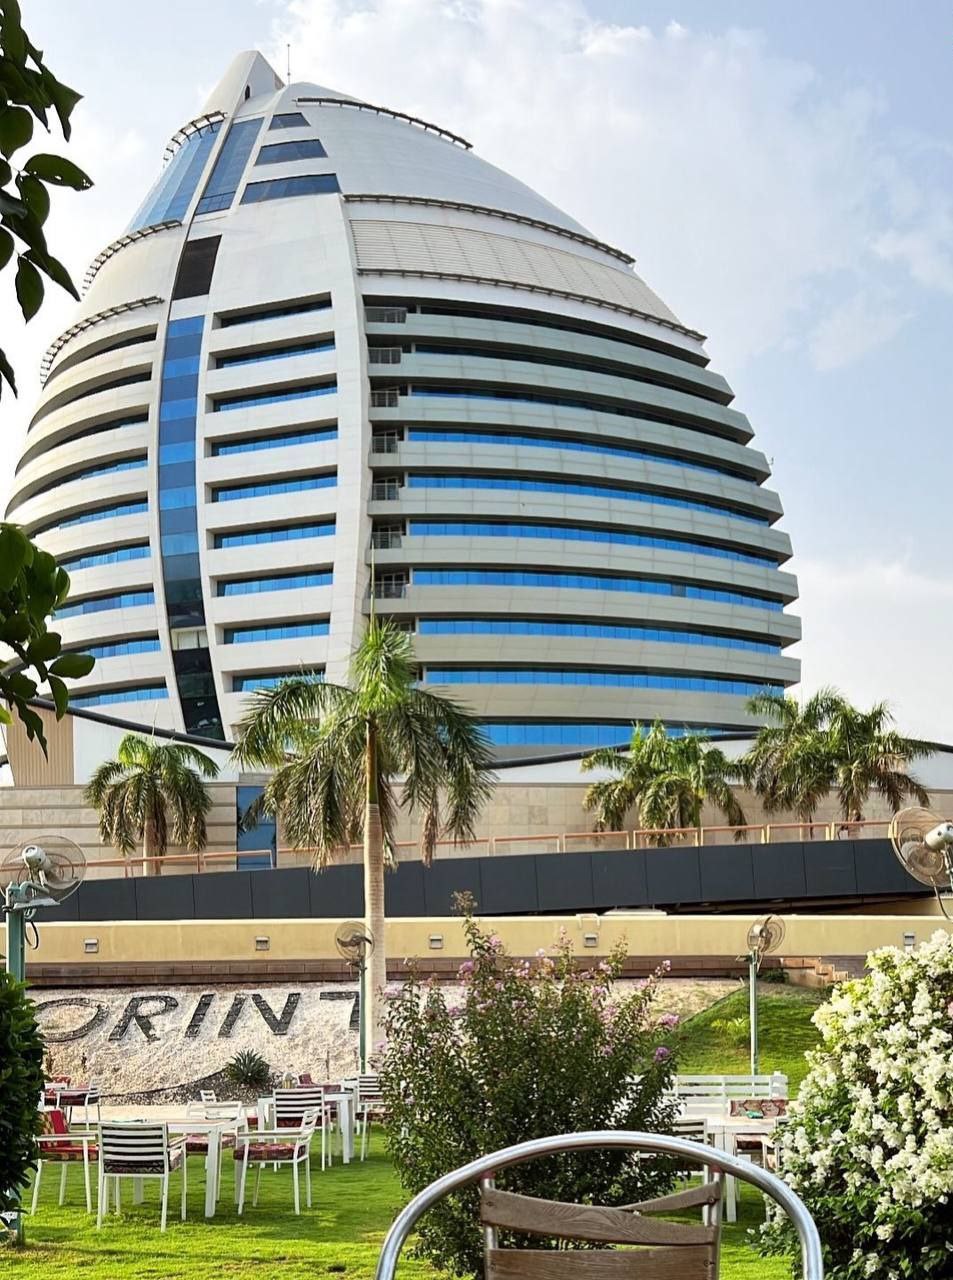
الوصف بالفصحى: فندق كورنثيا بتصميمه المعماري المميز يطل على مساحة خضراء وجلسات خارجية في الخرطوم.
الوصف بالعامية السودانية: فندق كورنثيا (برج الفاتح) شامخ في قلب الخرطوم مع قعدة خارجية رايقة
التصنيف: Urban & City Life
التصنيف الفرعي: Public spaces & infrastructure